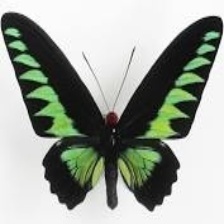
Species: BROOKES BIRDWING